Granville Sharp

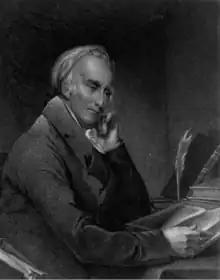
Founding Father Benjamin Rush

The Strong case made a name for Sharp as the "protector of the Negro" and he was approached by two more slaves, although in both cases ("Hylas v Newton" and "R v Stapylton") the results were unsatisfactory, and it became plain that the judiciary – and Lord Mansfield, the Chief Justice of the King's Bench (the leading judge of the day) in particular – was trying very hard "not" to decide the issue. By this time, Great Britain controlled the largest share in the transatlantic slave trade, and the triangular trade based on slavery was important to the British economy.